Chater House

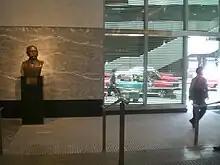
Foyer of Chater House, Hong Kong, with bust of Sir Paul Chater.

The site was again redeveloped by Hongkong Land when the new Hong Kong International Airport opened in 1998. The building's main tenant, Cathay Pacific, relocated to Cathay City when the airport moved to its new site at Chek Lap Kok, while Swire Group moved to Pacific Place in Admiralty.